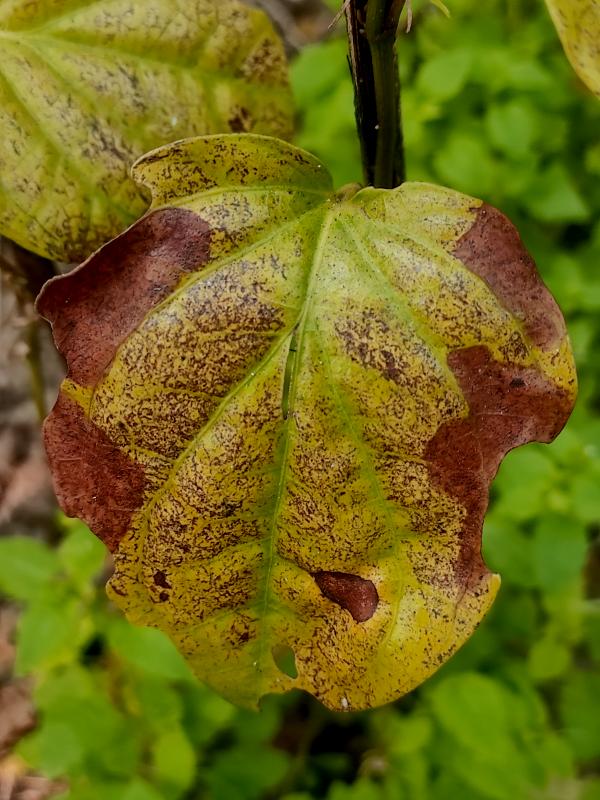
Label: Fungal_Brown_Spot_Disease